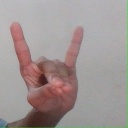
अक्षर: श